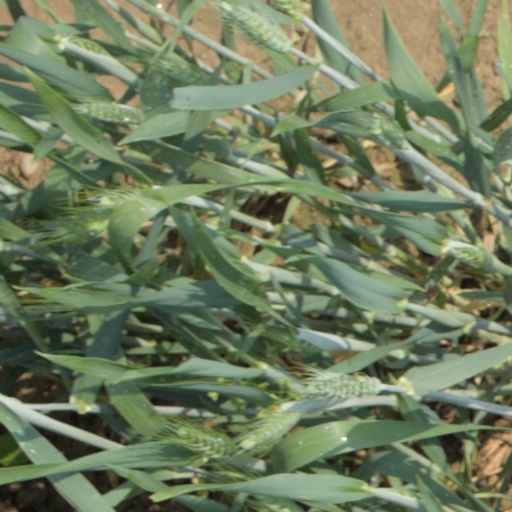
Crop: wheat